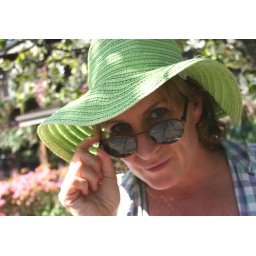
I borrowed A's green hat for gardening this afternoon in the hot sun.